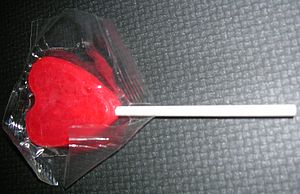
Slikkepind
En hjerteformet slikkepind
En slikkepind er en type bolsje eller karamel/chokolade som er sat på en pind, som ofte er af plastik. Den kan have mange smage og former, men de mest normale er runde som enten smager surt, sødt eller stærkt.